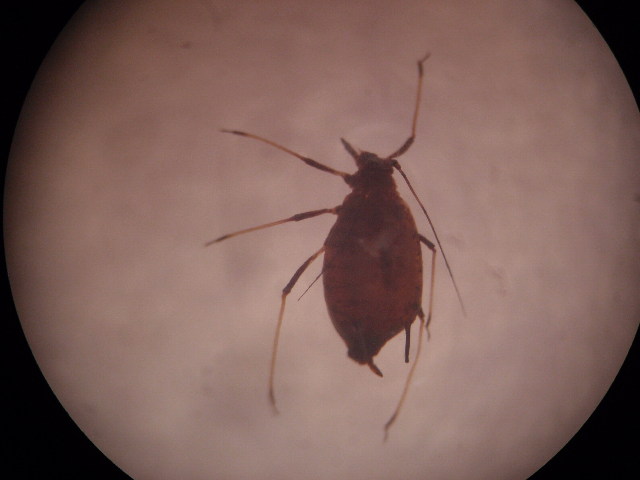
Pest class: english_grain_aphid